Camp Disappointment

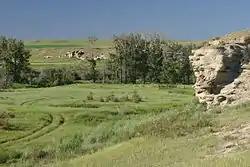
Camp Disappointment, 2005, view northeast from south bluff. Camp site marked by fenced-in historical marker. Cottonwood trees in background line the banks of Cut Bank Creek. The ledge to the right was an Indian buffalo jump.

Camp Disappointment is the northernmost campsite of the Lewis and Clark Expedition, on its return trip from the Pacific Northwest. The site is on private land within the Blackfeet Indian Reservation in Glacier County, Montana. It is located along the south bank of Cut Bank Creek and northeast of Browning, Montana. Glacier National Park can be seen in the distance.